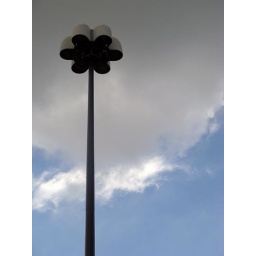
This is a street lamp that caught my attention while driving on the autoroute near Venice.